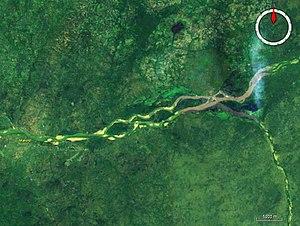
Katsina est une rivière du Nigeria se jetant dans la Bénoué, donc un sous-affluent du Niger.